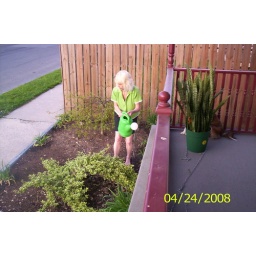
playing in my flower bed out front